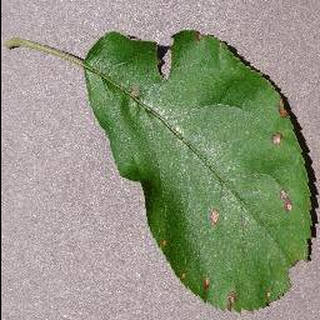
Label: apple_black_rot